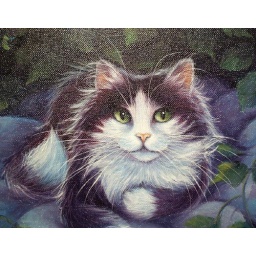
tux in bird bath